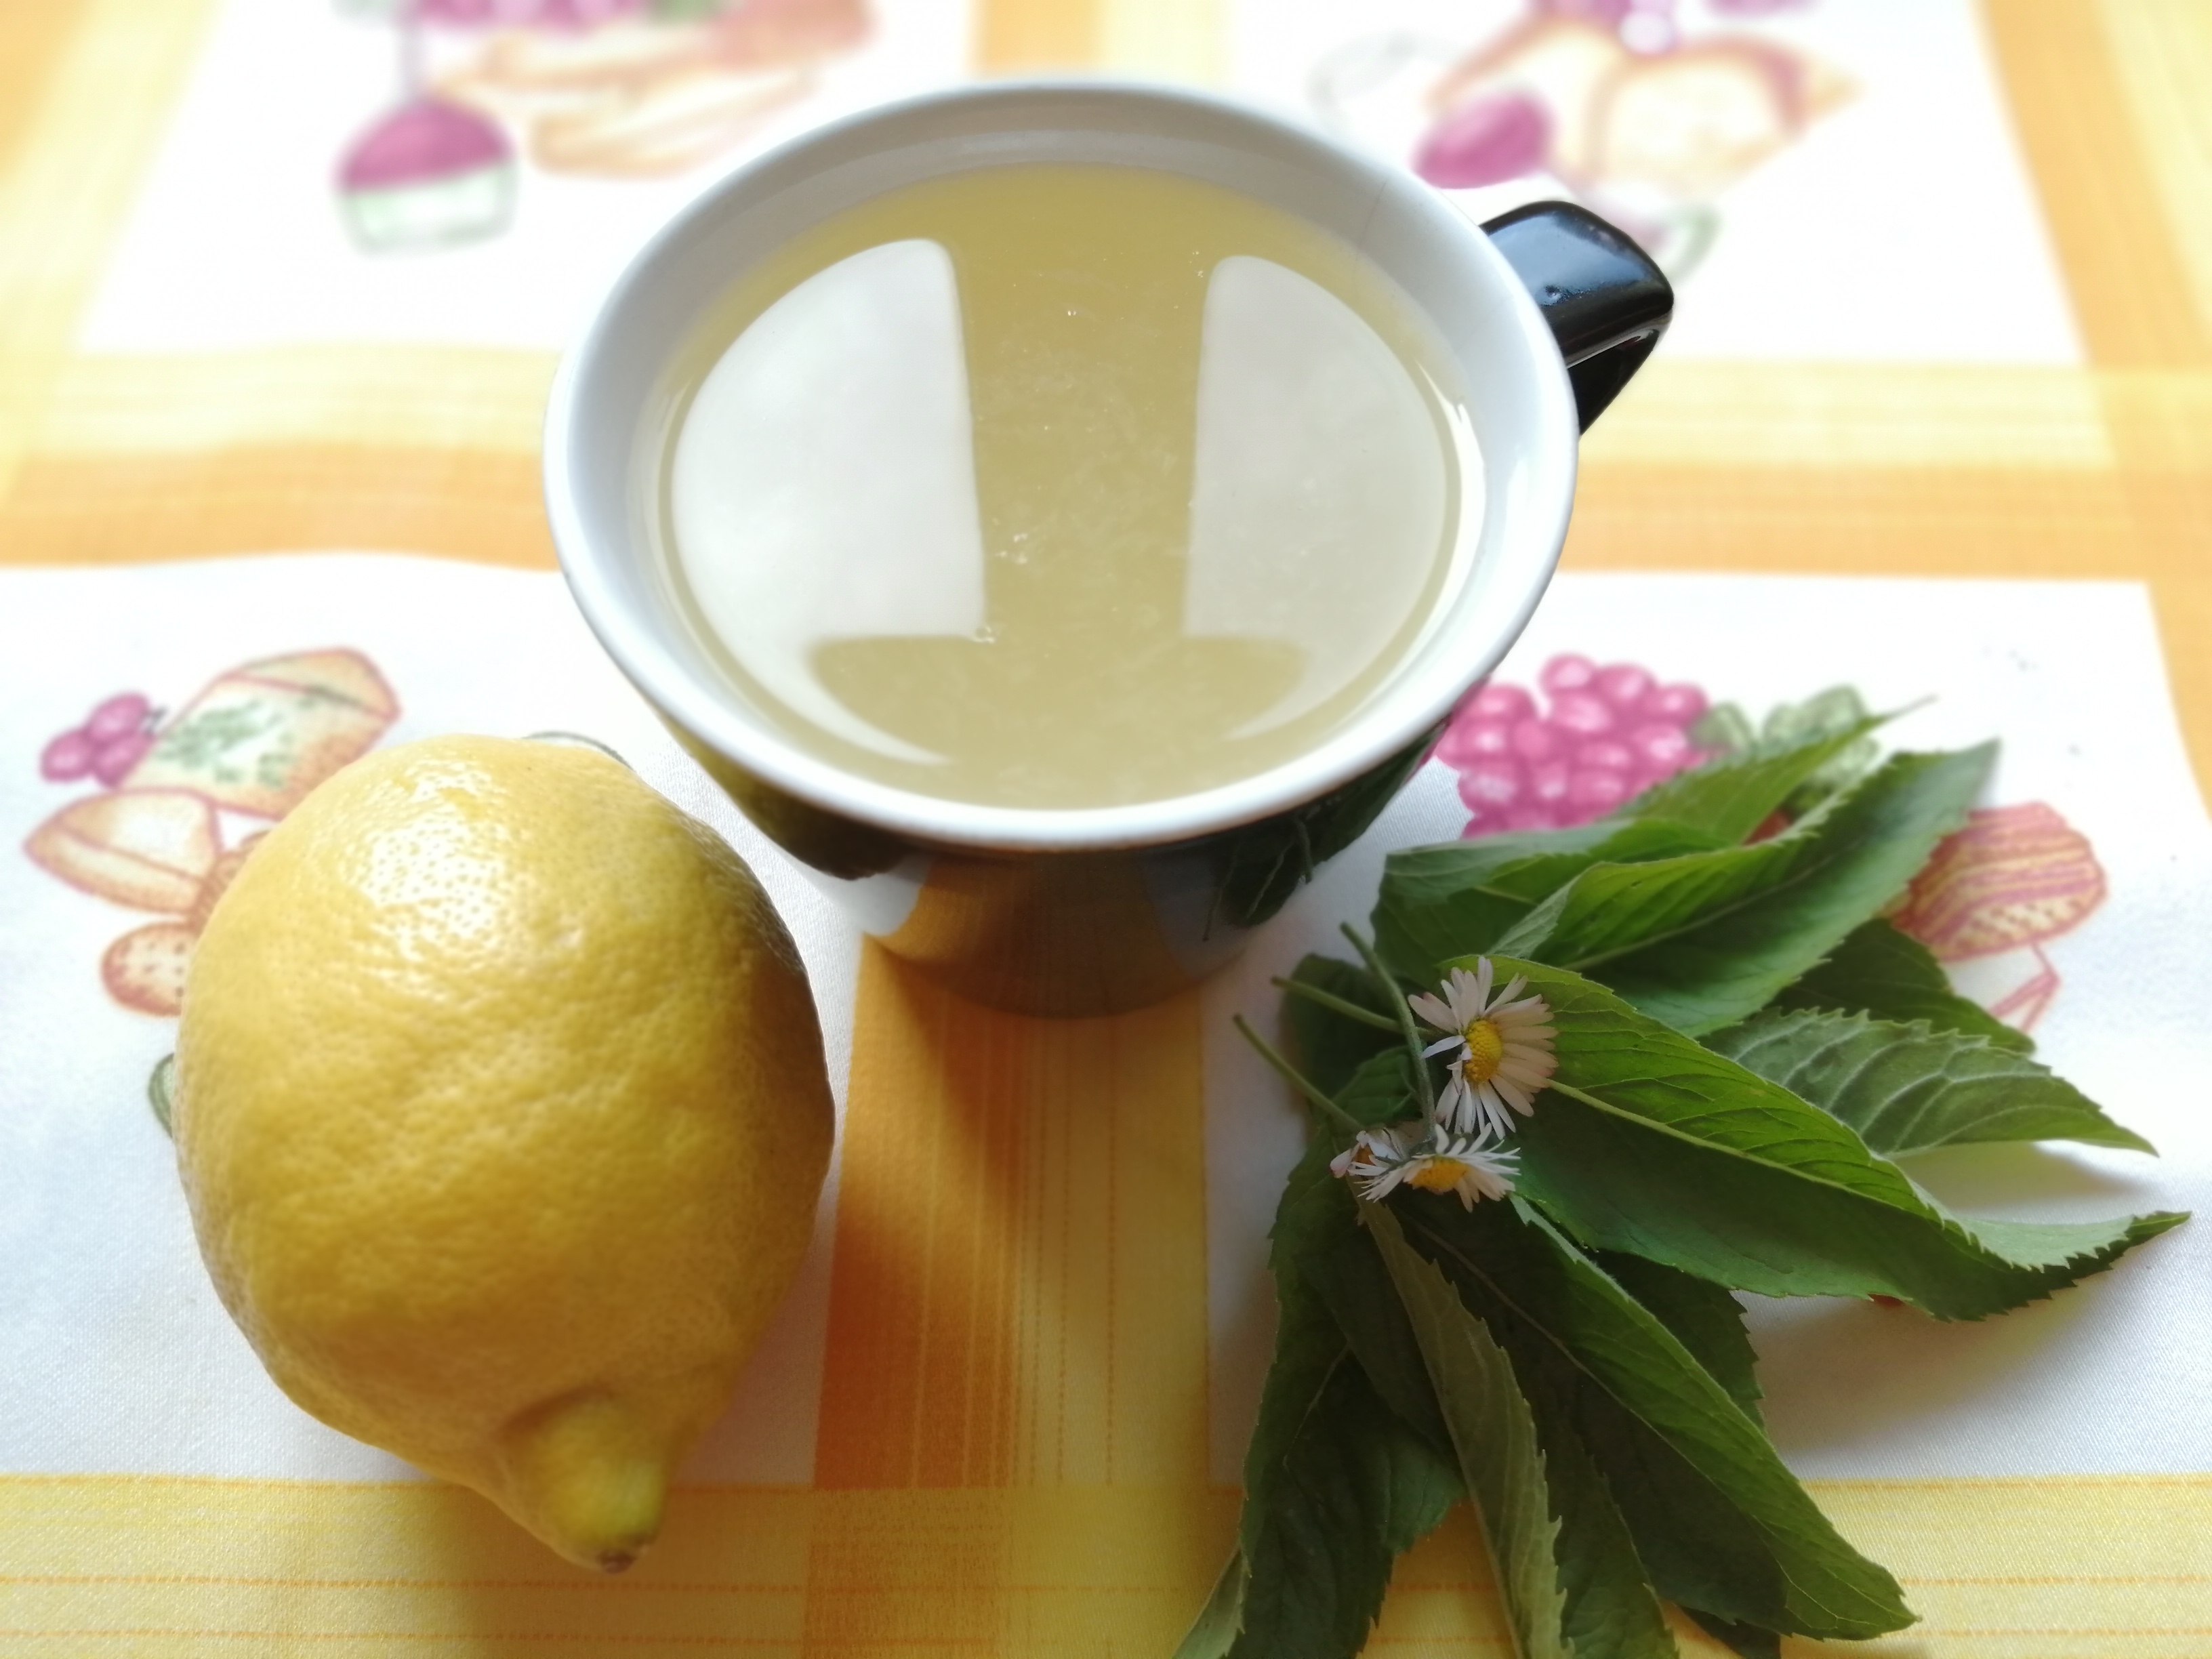
mint tea, mint leaves, lemon, lemon tea, cup of mint tea, peppermint tea, spearmint tea, food, drink, ingredient, tea, herbal, citrus, green tea, meyer lemon, dish, flower, cuisine